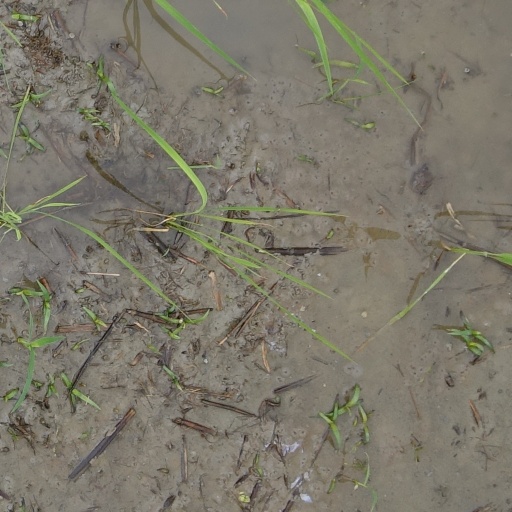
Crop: rice